Nuclear fuel

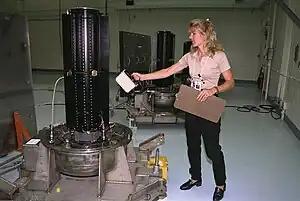
Inspection of "Cassini" spacecraft RTGs before launch

A radioisotope thermoelectric generator (RTG) is a simple electrical generator which converts heat into electricity from a radioisotope using an array of thermocouples.